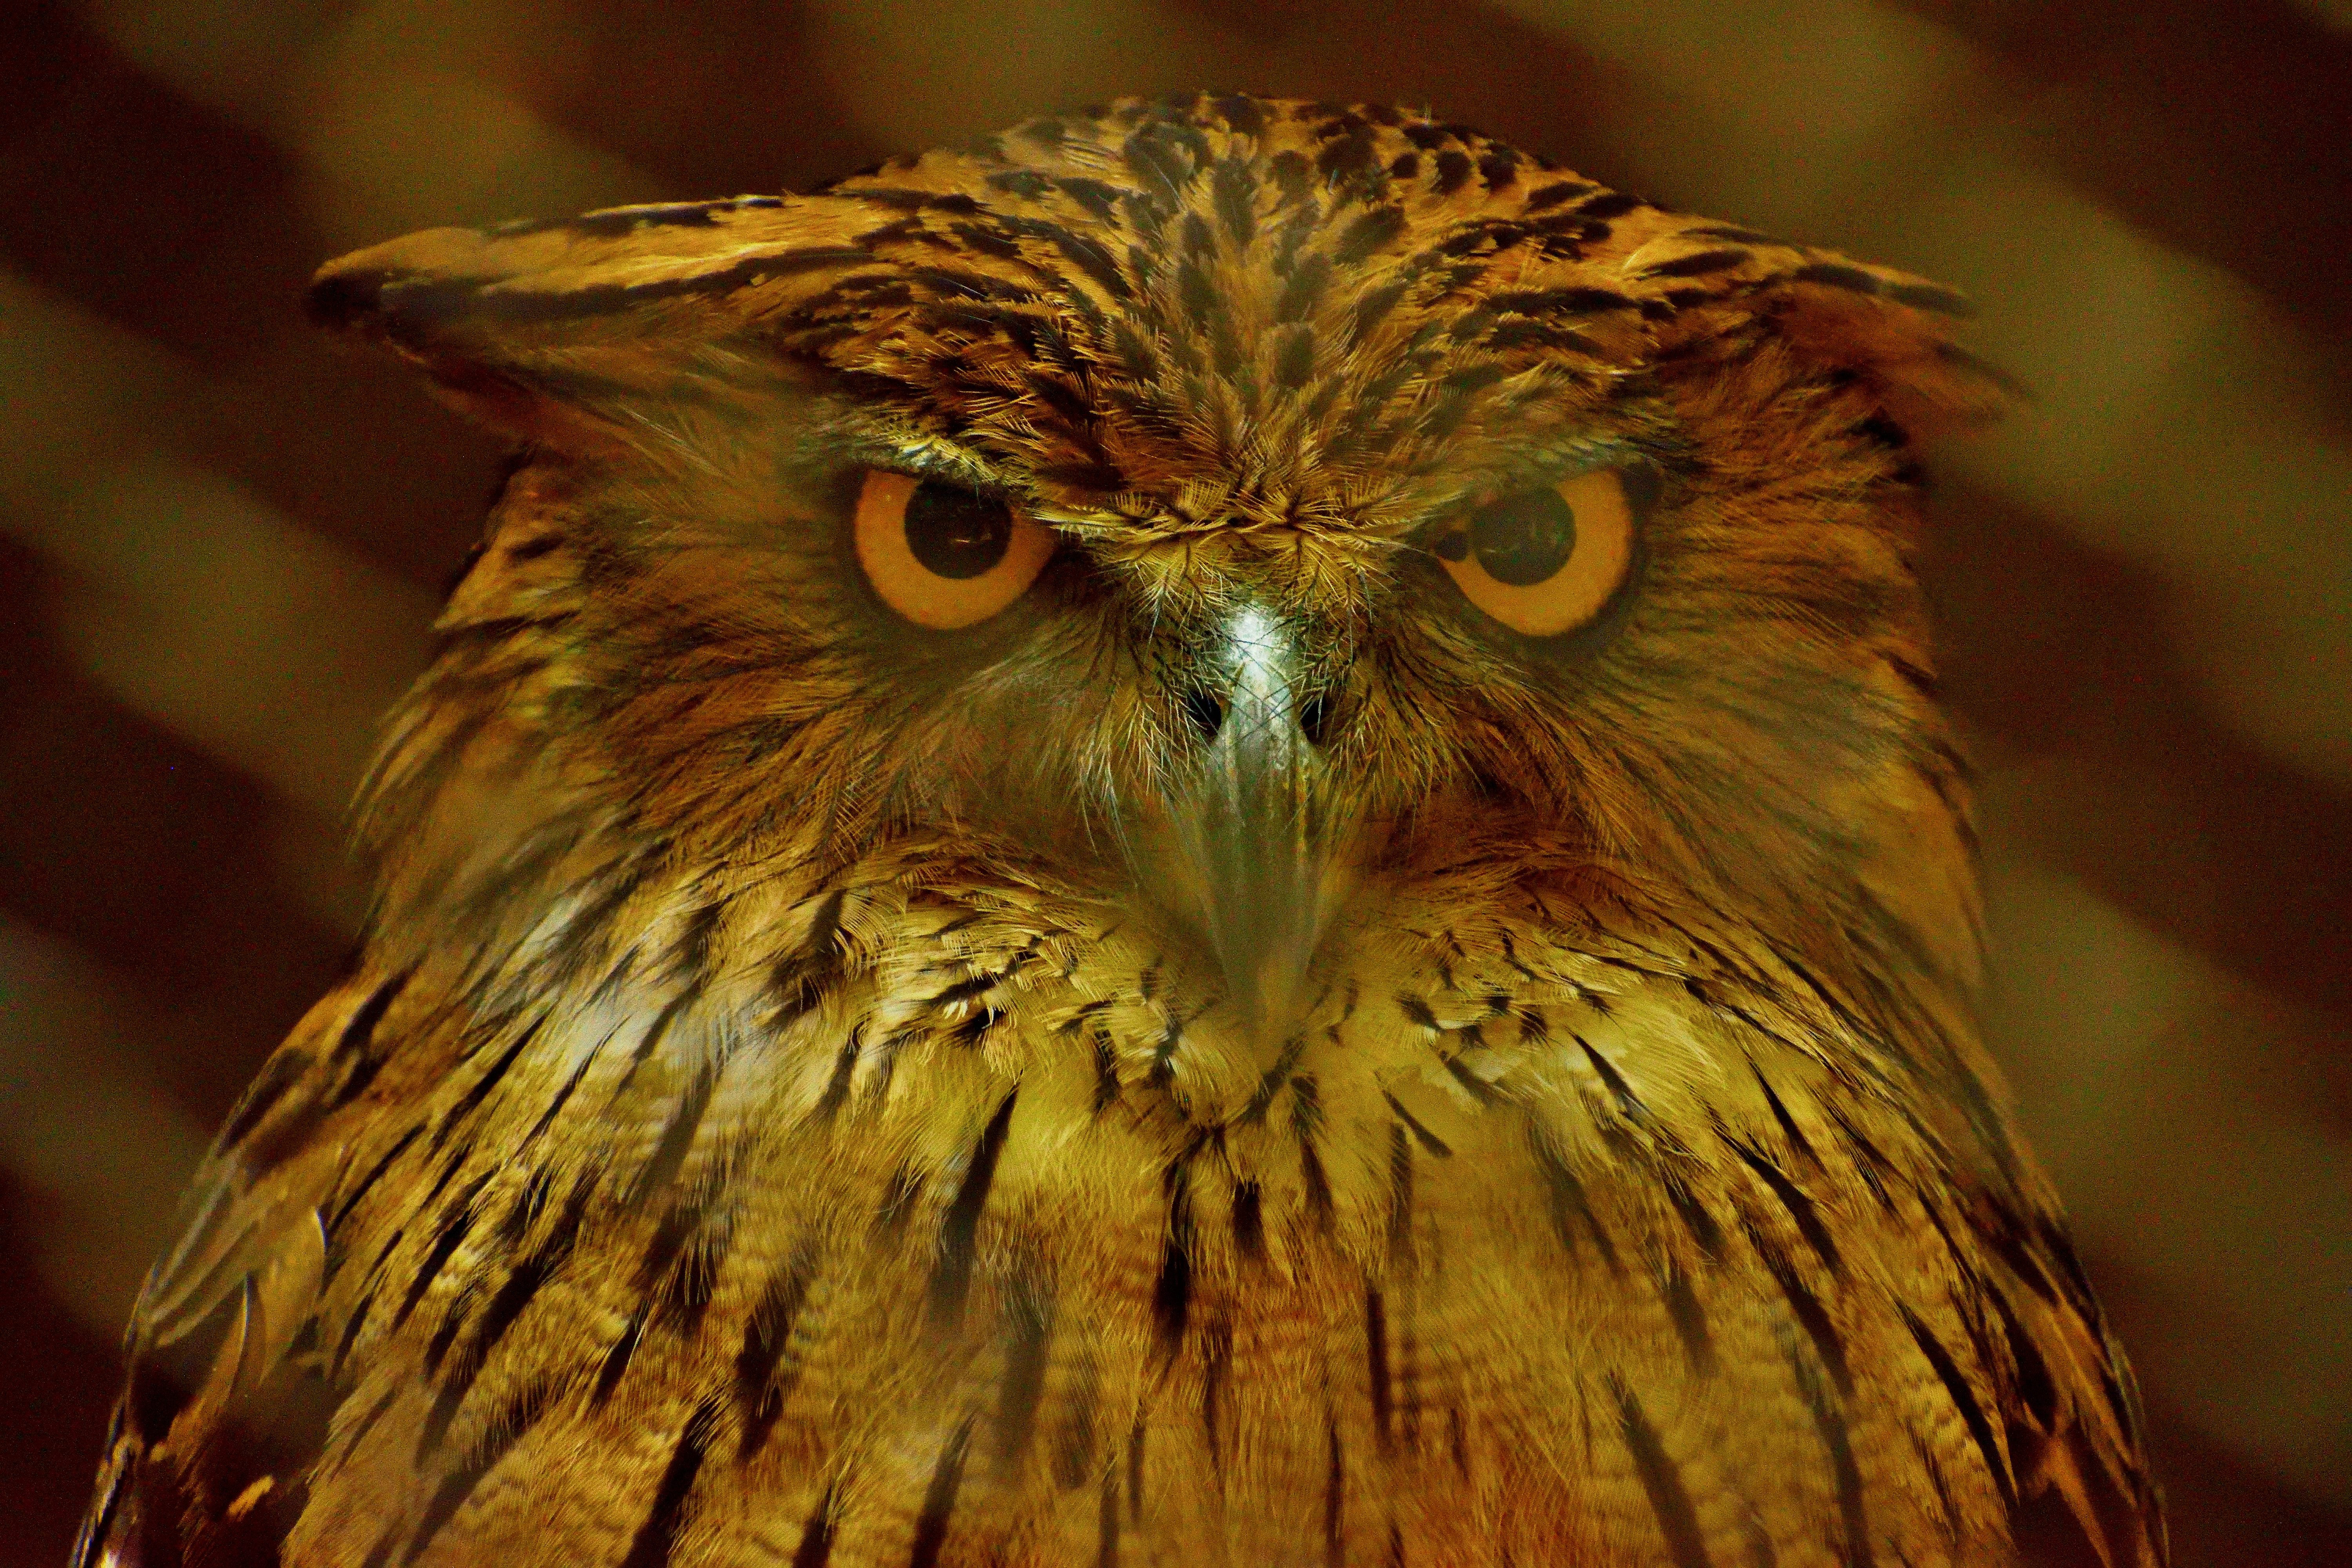
owl, bird, bird of prey, beak, wildlife, eye, close up, terrestrial animal, organism, feather, adaptation, eagle, falconiformes, Eastern Screech owl, accipitriformes